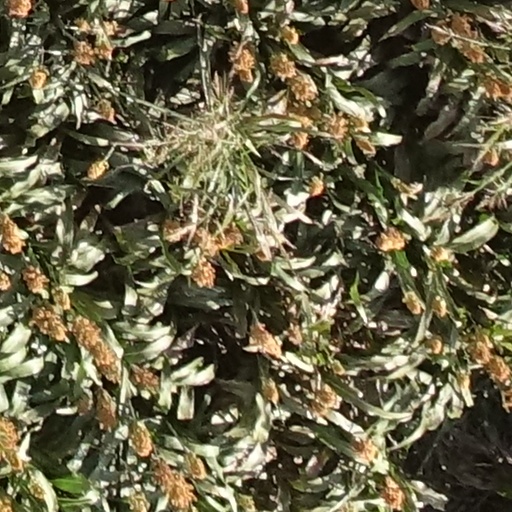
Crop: sorghum